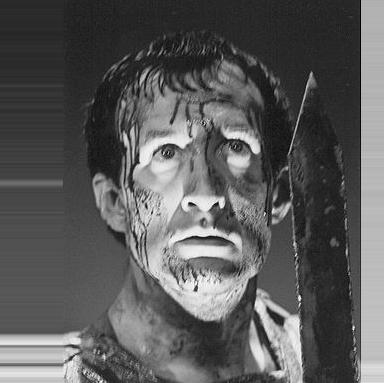
Age: 35